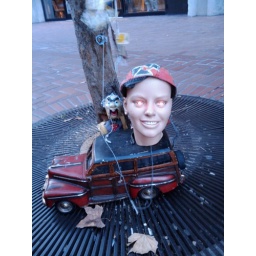
saw this on the sidewalk by a street merchant selling tarot cards and other curios